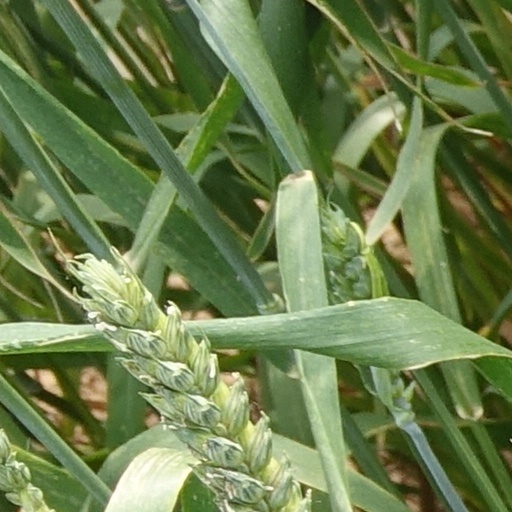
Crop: wheat